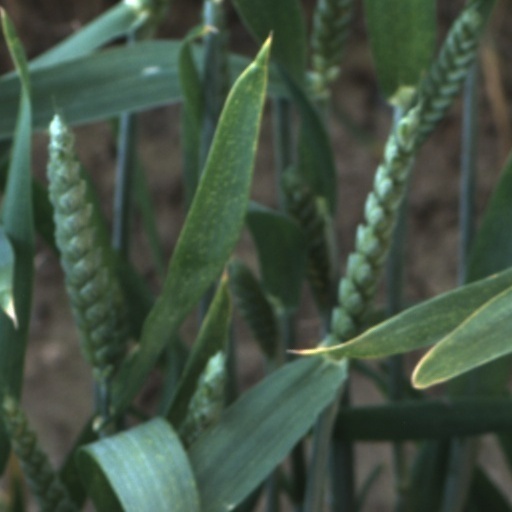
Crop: wheat